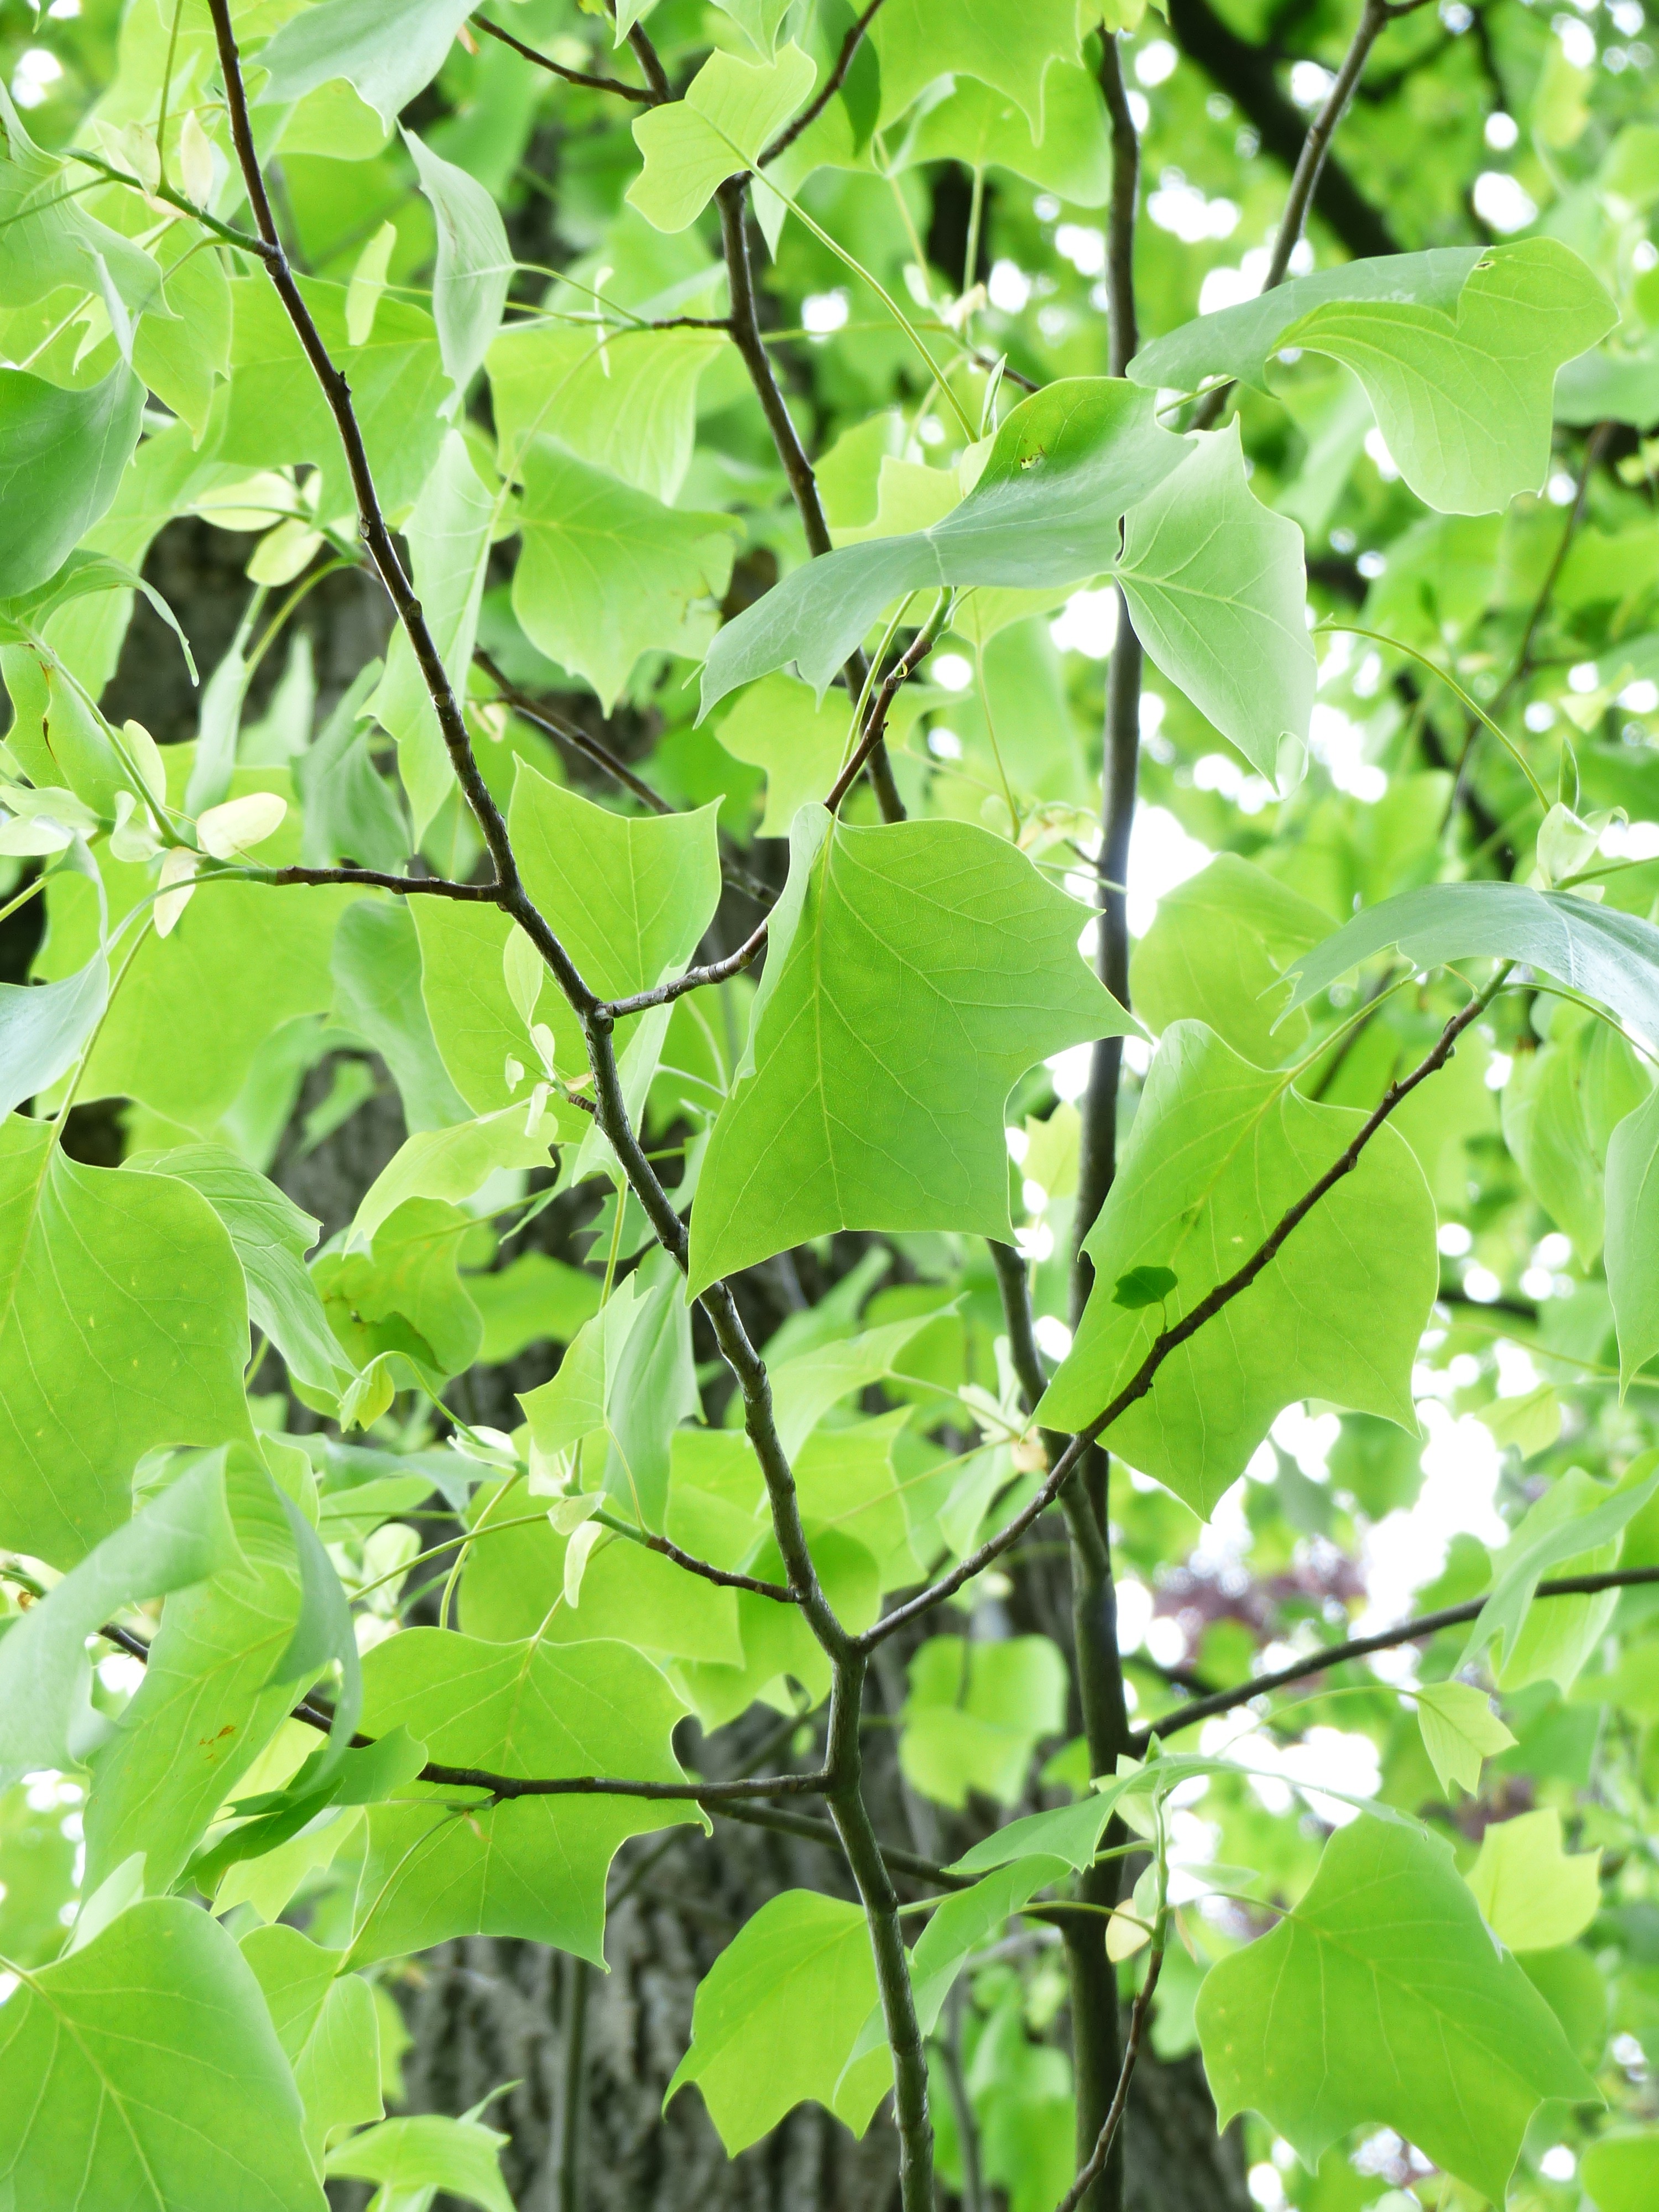
tree, branch, growth, plant, leaf, flower, food, spring, green, produce, birch, fresh, leaves, shrub, deciduous, magnoliaceae, flowering plant, maidenhair tree, magnoliengewaechs, tulip tree, liriodendron tulipifera, woody plant, land plant, plane tree family